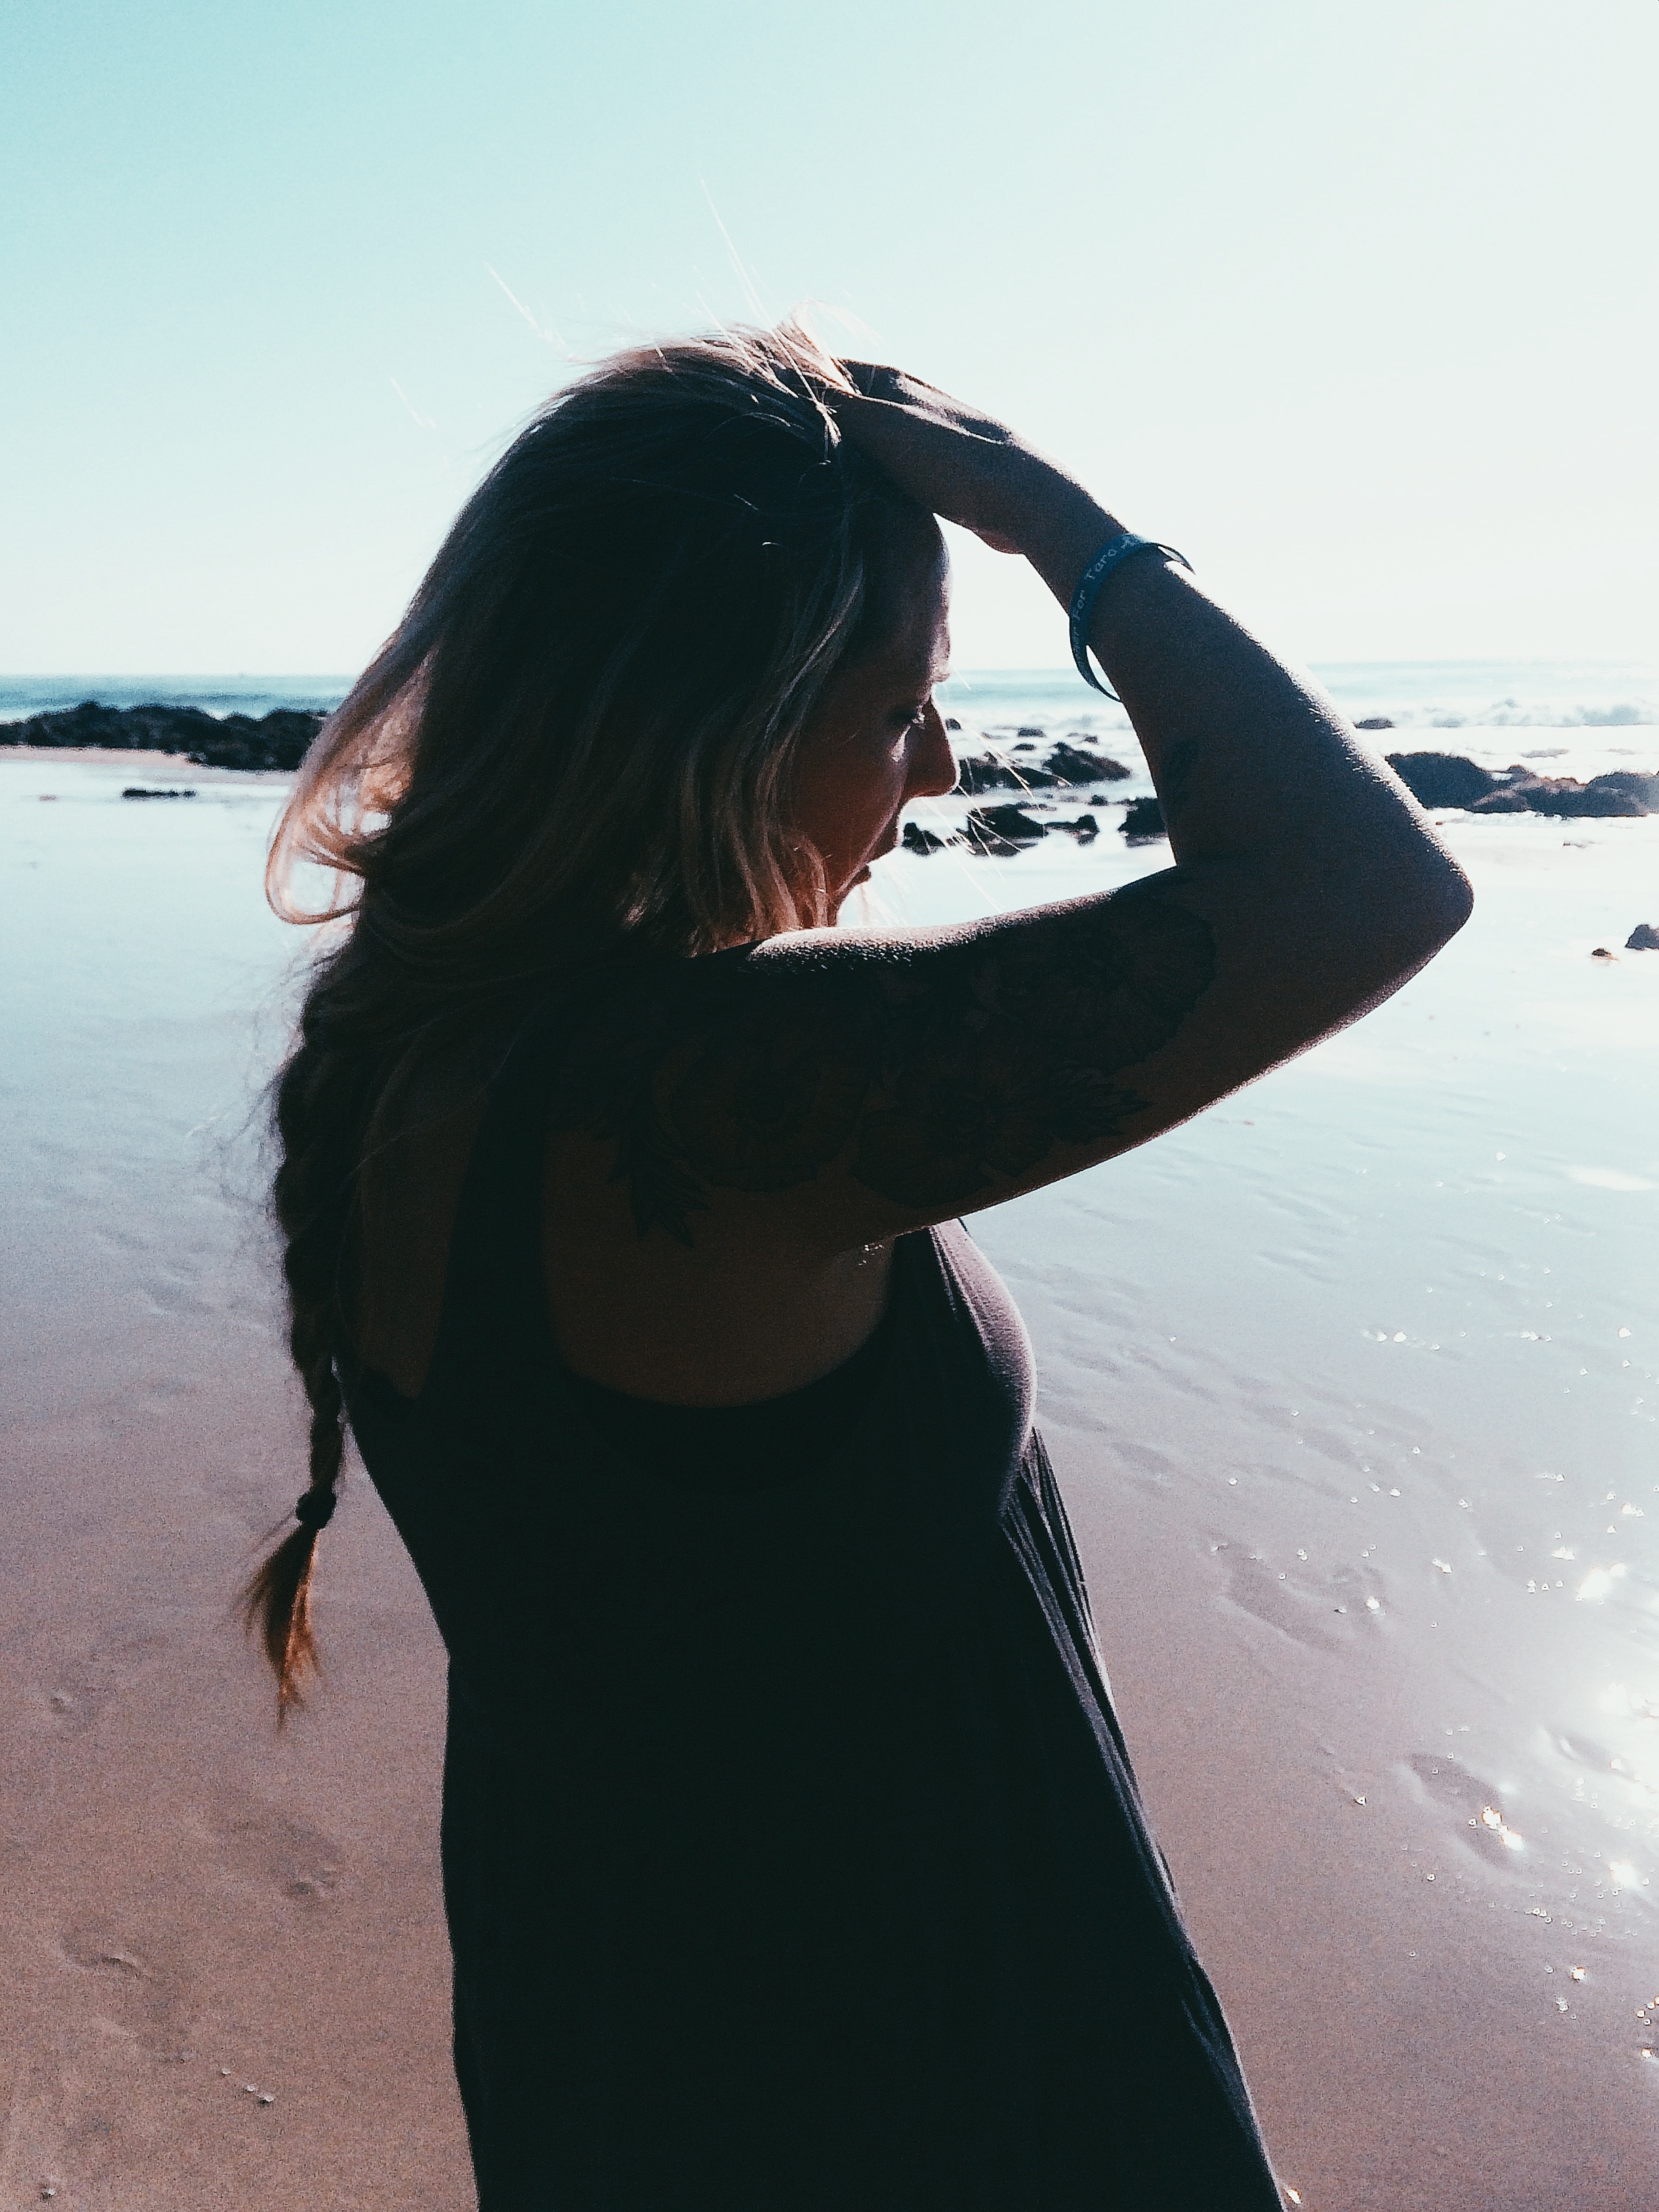
sea, girl, woman, hair, leg, portrait, model, reflection, blue, black, lady, season, human body, dress, sunglasses, photograph, beauty, image, organ, emotion, photo shoot